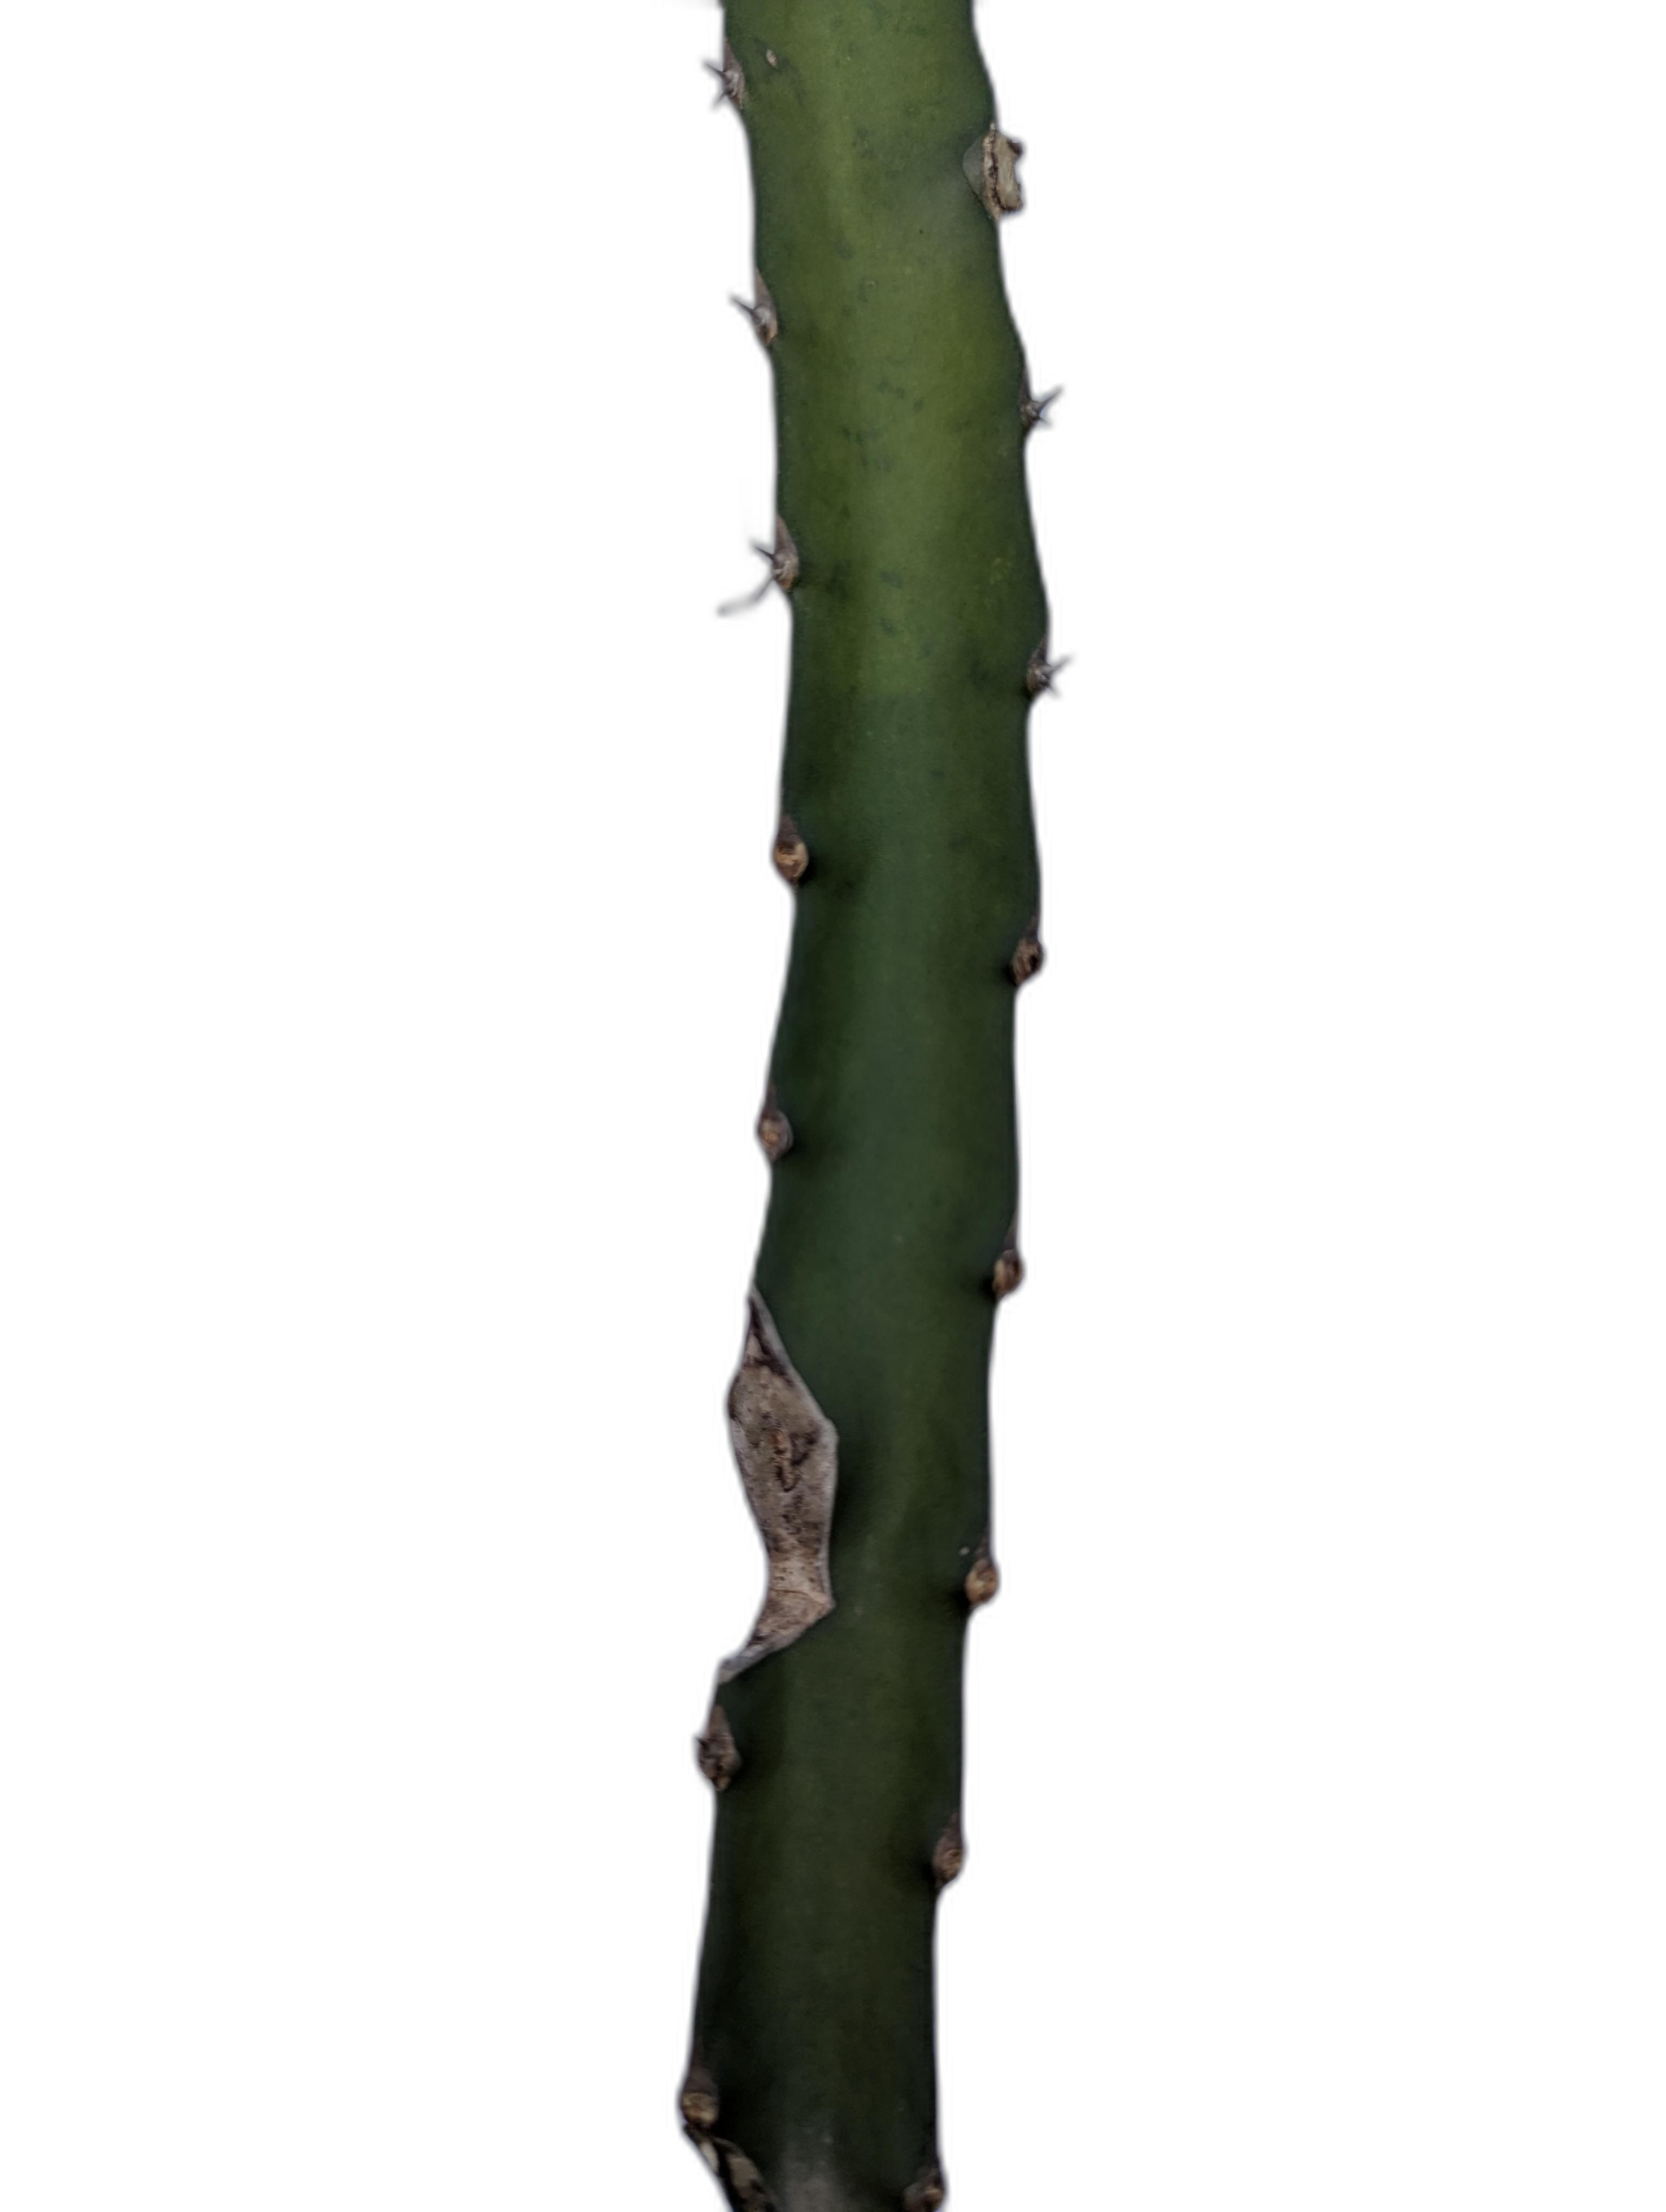
Label: Good leaf